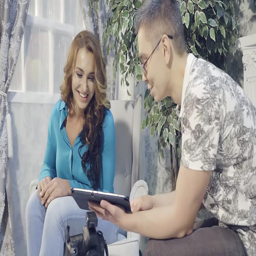
young cheerful couple is sitting at home laughing and having fun using a mobile computer tablet .